Speedway (store)

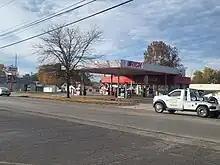
A Rich location on West Fair Avenue in Lancaster, Ohio, in 2022. This location closed on July 30, 2024.

While Speedway had consolidated most of its other brands into the Speedway banner by the late 1990s, Speedway continued to operate other brands following major acquisitions aside from SuperAmerica, primarily for lower-volume locations that remained corporate-owned.